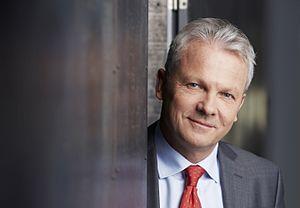
Tadeusz Nowicki est un industriel polonais, fondateur et président du groupe Ergis, leader polonais dans la transformation des matières plastiques et président de l'Union polonaise de la plasturgie. Il est l'époux de Joanna Nowicki.